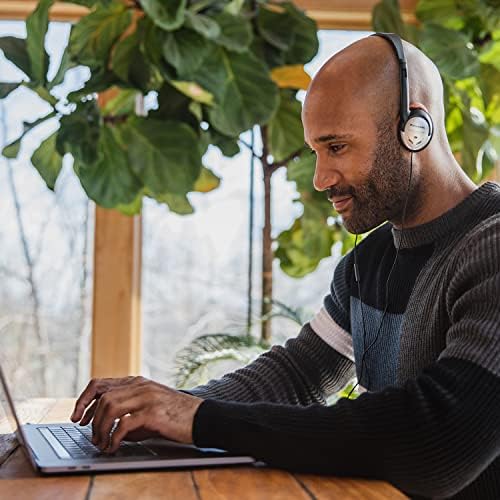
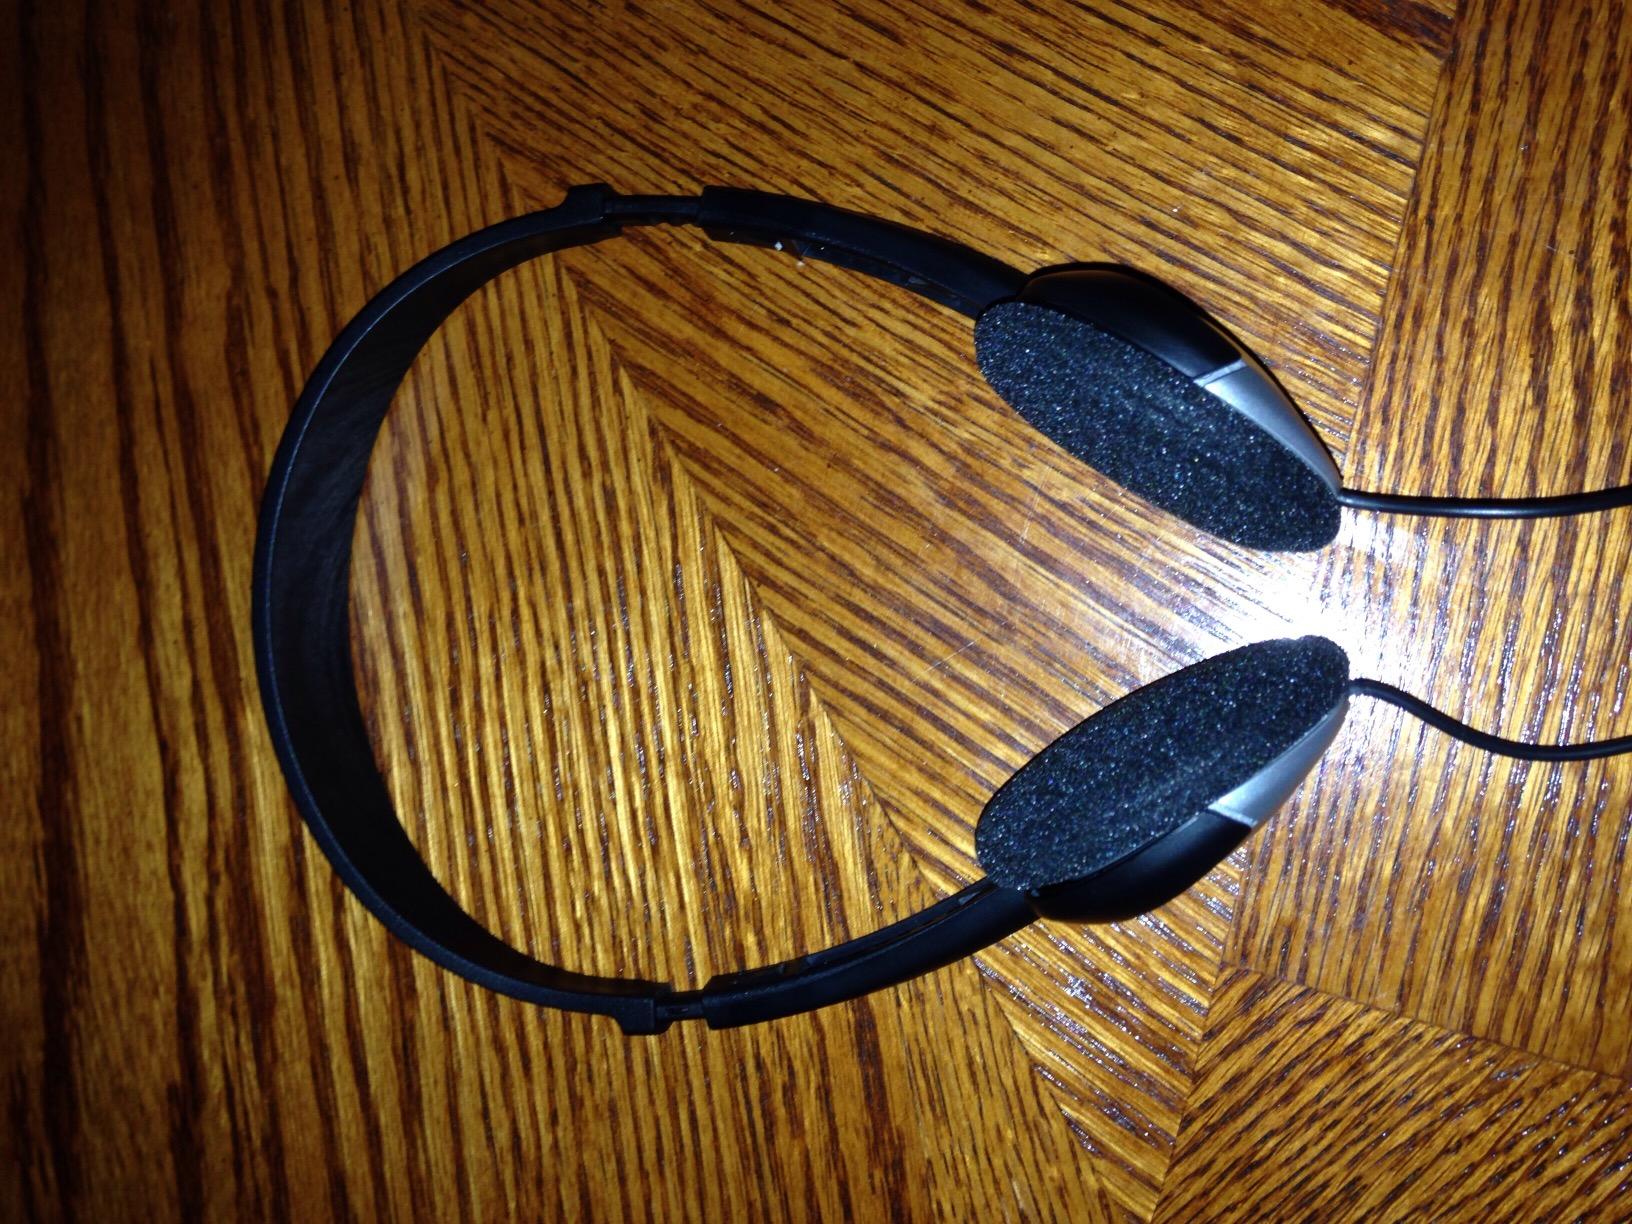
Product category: headphones
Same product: yes